Moments (One Direction song)

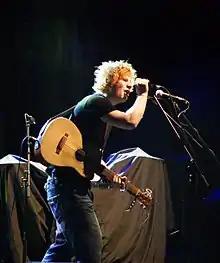
The song was co-written by Ed Sheeran ("pictured").

After being formed and finishing third in the seventh series of "The X Factor" in 2010, One Direction were signed to Syco Music. Recording for their debut studio album, "Up All Night", began in January 2011. In February 2011, the boy band and other contestants from the series participated in the "X Factor" Live Tour. After the tour concluded in April 2011, the group continued working on their debut album. "Moments" was written by Ed Sheeran and Si Hulbert and produced by Hulbert. In an April 2012 interview with news.com.au, Sheeran said that he wrote the track "years ago." In 2011, Sheeran met One Direction's Harry Styles at his "guitarist's friend's house". The group were putting their debut studio album together at the time. Sheeran had a CD with him of 40 songs that he was going to give to publishers. As the boy band did not have enough songs for their album, Sheeran told Styles, "Here's a CD. If you want one of these songs, have it." The song ended up on the deluxe edition of the album. Sheeran acknowledged that he was happy with the outcome, "It was a song I was never going to use. To have it on a multi-platinum selling album is quite nice." During the album's UK launch in late 2011, member Louis Tomlinson referred to the song as his favourite track on the album. Niall Horan also commented, "getting to write and record with Sheeran on our album was an honour."